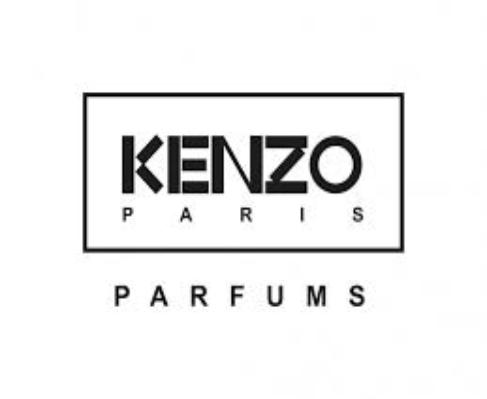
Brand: Kenzo
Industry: Clothes